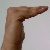
The image shows a hand gesture representing a space in Indian Sign Language.